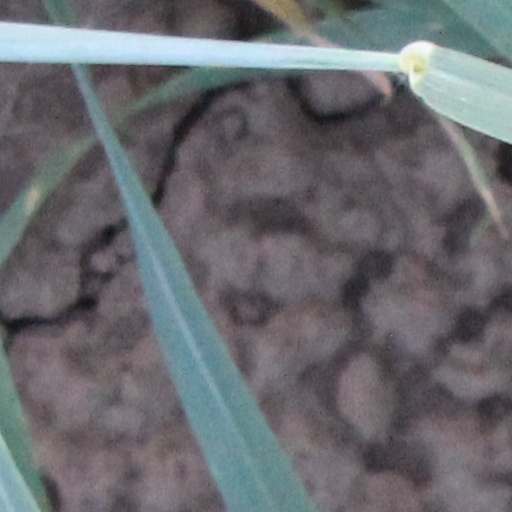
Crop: wheat